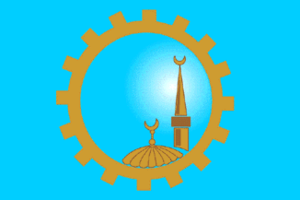
Le gouvernorat de Gharbeya est un gouvernorat de l'Égypte. Il se situe dans le nord du pays, sur le delta du Nil. Sa capitale est Tanta.